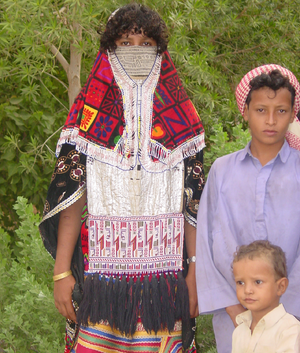
L’Érythrée, en forme longue l’État d'Érythrée est un pays de la corne de l'Afrique, indépendant de l'Éthiopie depuis 1993.